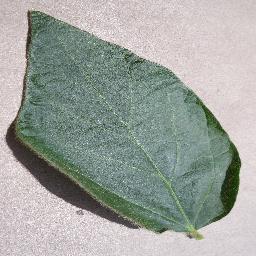
Label: Soybean___healthy